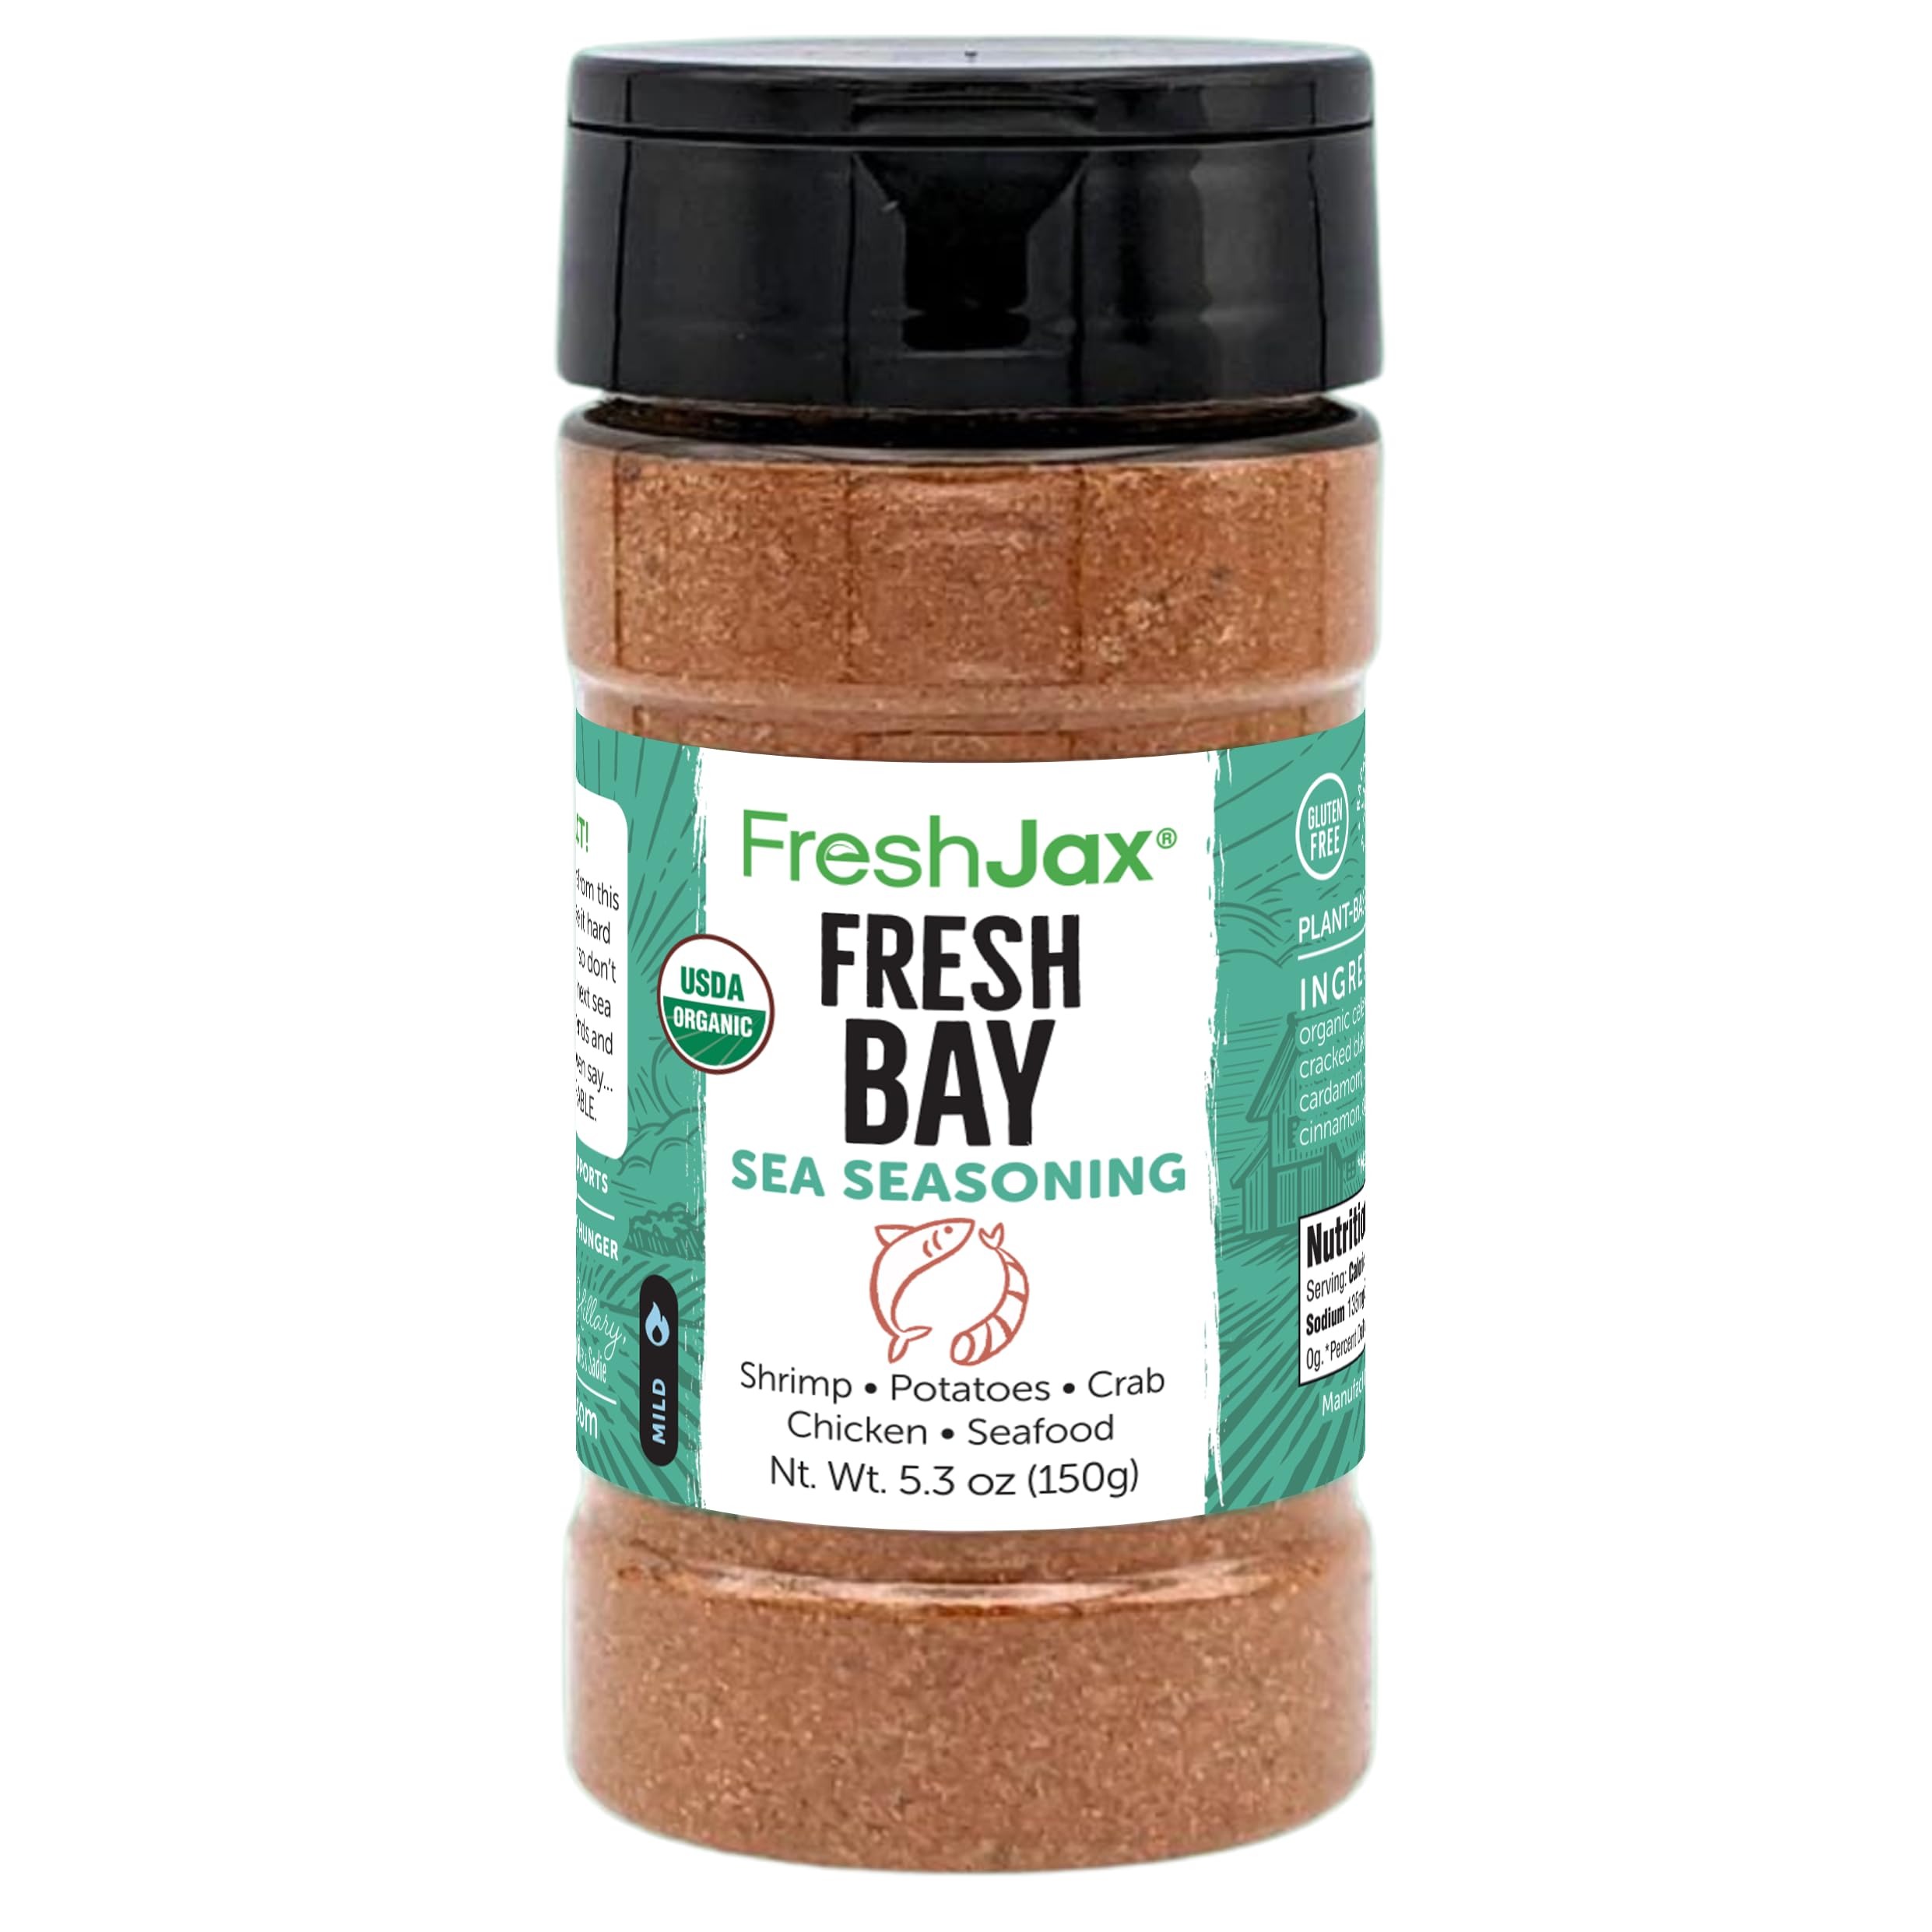
Item Name: FreshJax Organic Fresh Bay Seafood Seasoning Blend (6.2 oz Bottle) Non GMO, Gluten Free, Keto, Paleo, No Preservatives Fresh Bay Seasoning
Bullet Point 1: FRESH BAY SEAFOOD BLEND : Upgrade to a healthier and tastier seasoning option for you and your family. With 25% less sodium compared to 'Older Bay' seasoning, Fresh Bay delivers robust flavor without compromising on health. Enhance your dishes guilt-free.
Bullet Point 2: VERSATILE SEASONING : Experience the irresistible flavor of Fresh Bay seasoning in a variety of dishes. From fish and chicken to shrimp, seafood boil, and more, this versatile blend adds a burst of flavor to your favorite recipes.
Bullet Point 3: ORGANIC & KOSHER SPICES : Hand-crafted in small batches for rich flavor, FreshJax spices and seasonings are made with premium organic ingredients. Gluten-free, vegan, non-GMO, and no artificial flavors, ensuring bold taste in every dish.
Bullet Point 4: EASY-TO-USE LARGE SHAKER BOTTLE: Packed in a large BPA-Free, dual-sided shaker bottle, it ensures easy, precise seasoning for flavorful meals. Say goodbye to guesswork—shake for perfection in every bite.
Bullet Point 5: KITCHEN ESSENTIALS : Effortlessly enhance any dish with this must-have all around seasoning set. Sprinkle on or use as a grill/roast rub. Perfect for chefs or novices, our spices and seasonings sets guarantee flavorful success in every meal.
Bullet Point 6: MAKE A DIFFERENCE : FreshJax is a family owned and operated small business. Join us in supplying meals to children in need. Every purchase of FreshJax spices and seasonings supports our campaign to end childhood hunger.
Product Description: Dating back to ancient Greece, the bay leaf has been used for centuries to liven up seafood. Step into the future with our fresh take on this classic herb. Pair it with fish, shrimp, or even potatoes to make your meal a masterpiece. <p> Ingredients: Sea Salt, organic paprika, organic celery seed, organic smoked chili flakes, organic cracked black pepper, organic yellow mustard, organic cardamom, organic cloves, organic mace, organic cinnamon, organic allspice, organic bay leaf.
Value: 6.2
Unit: Ounce

Price: 16.99